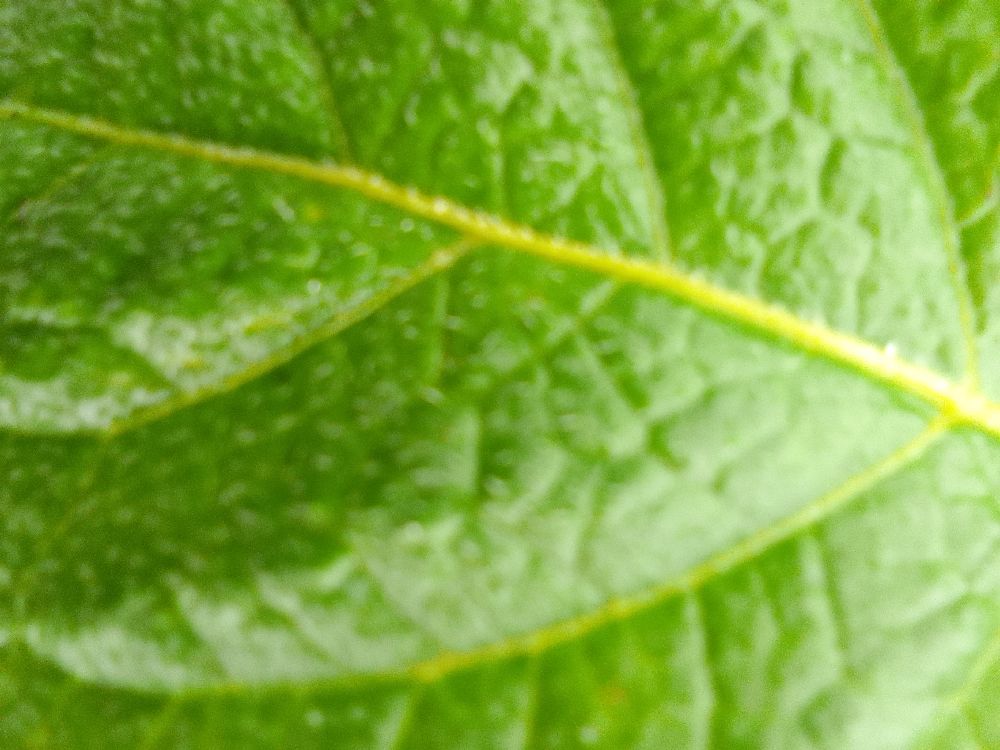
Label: Healthy